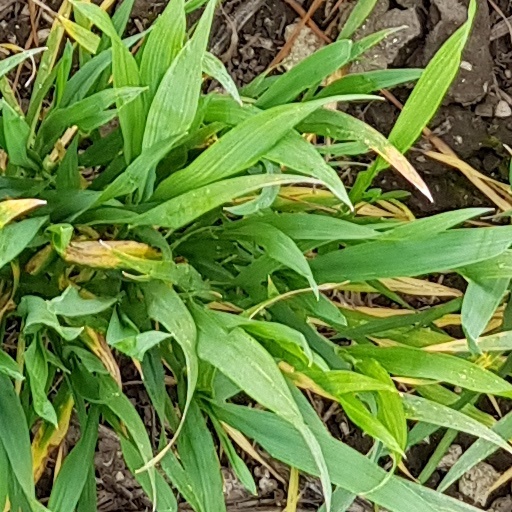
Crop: wheat